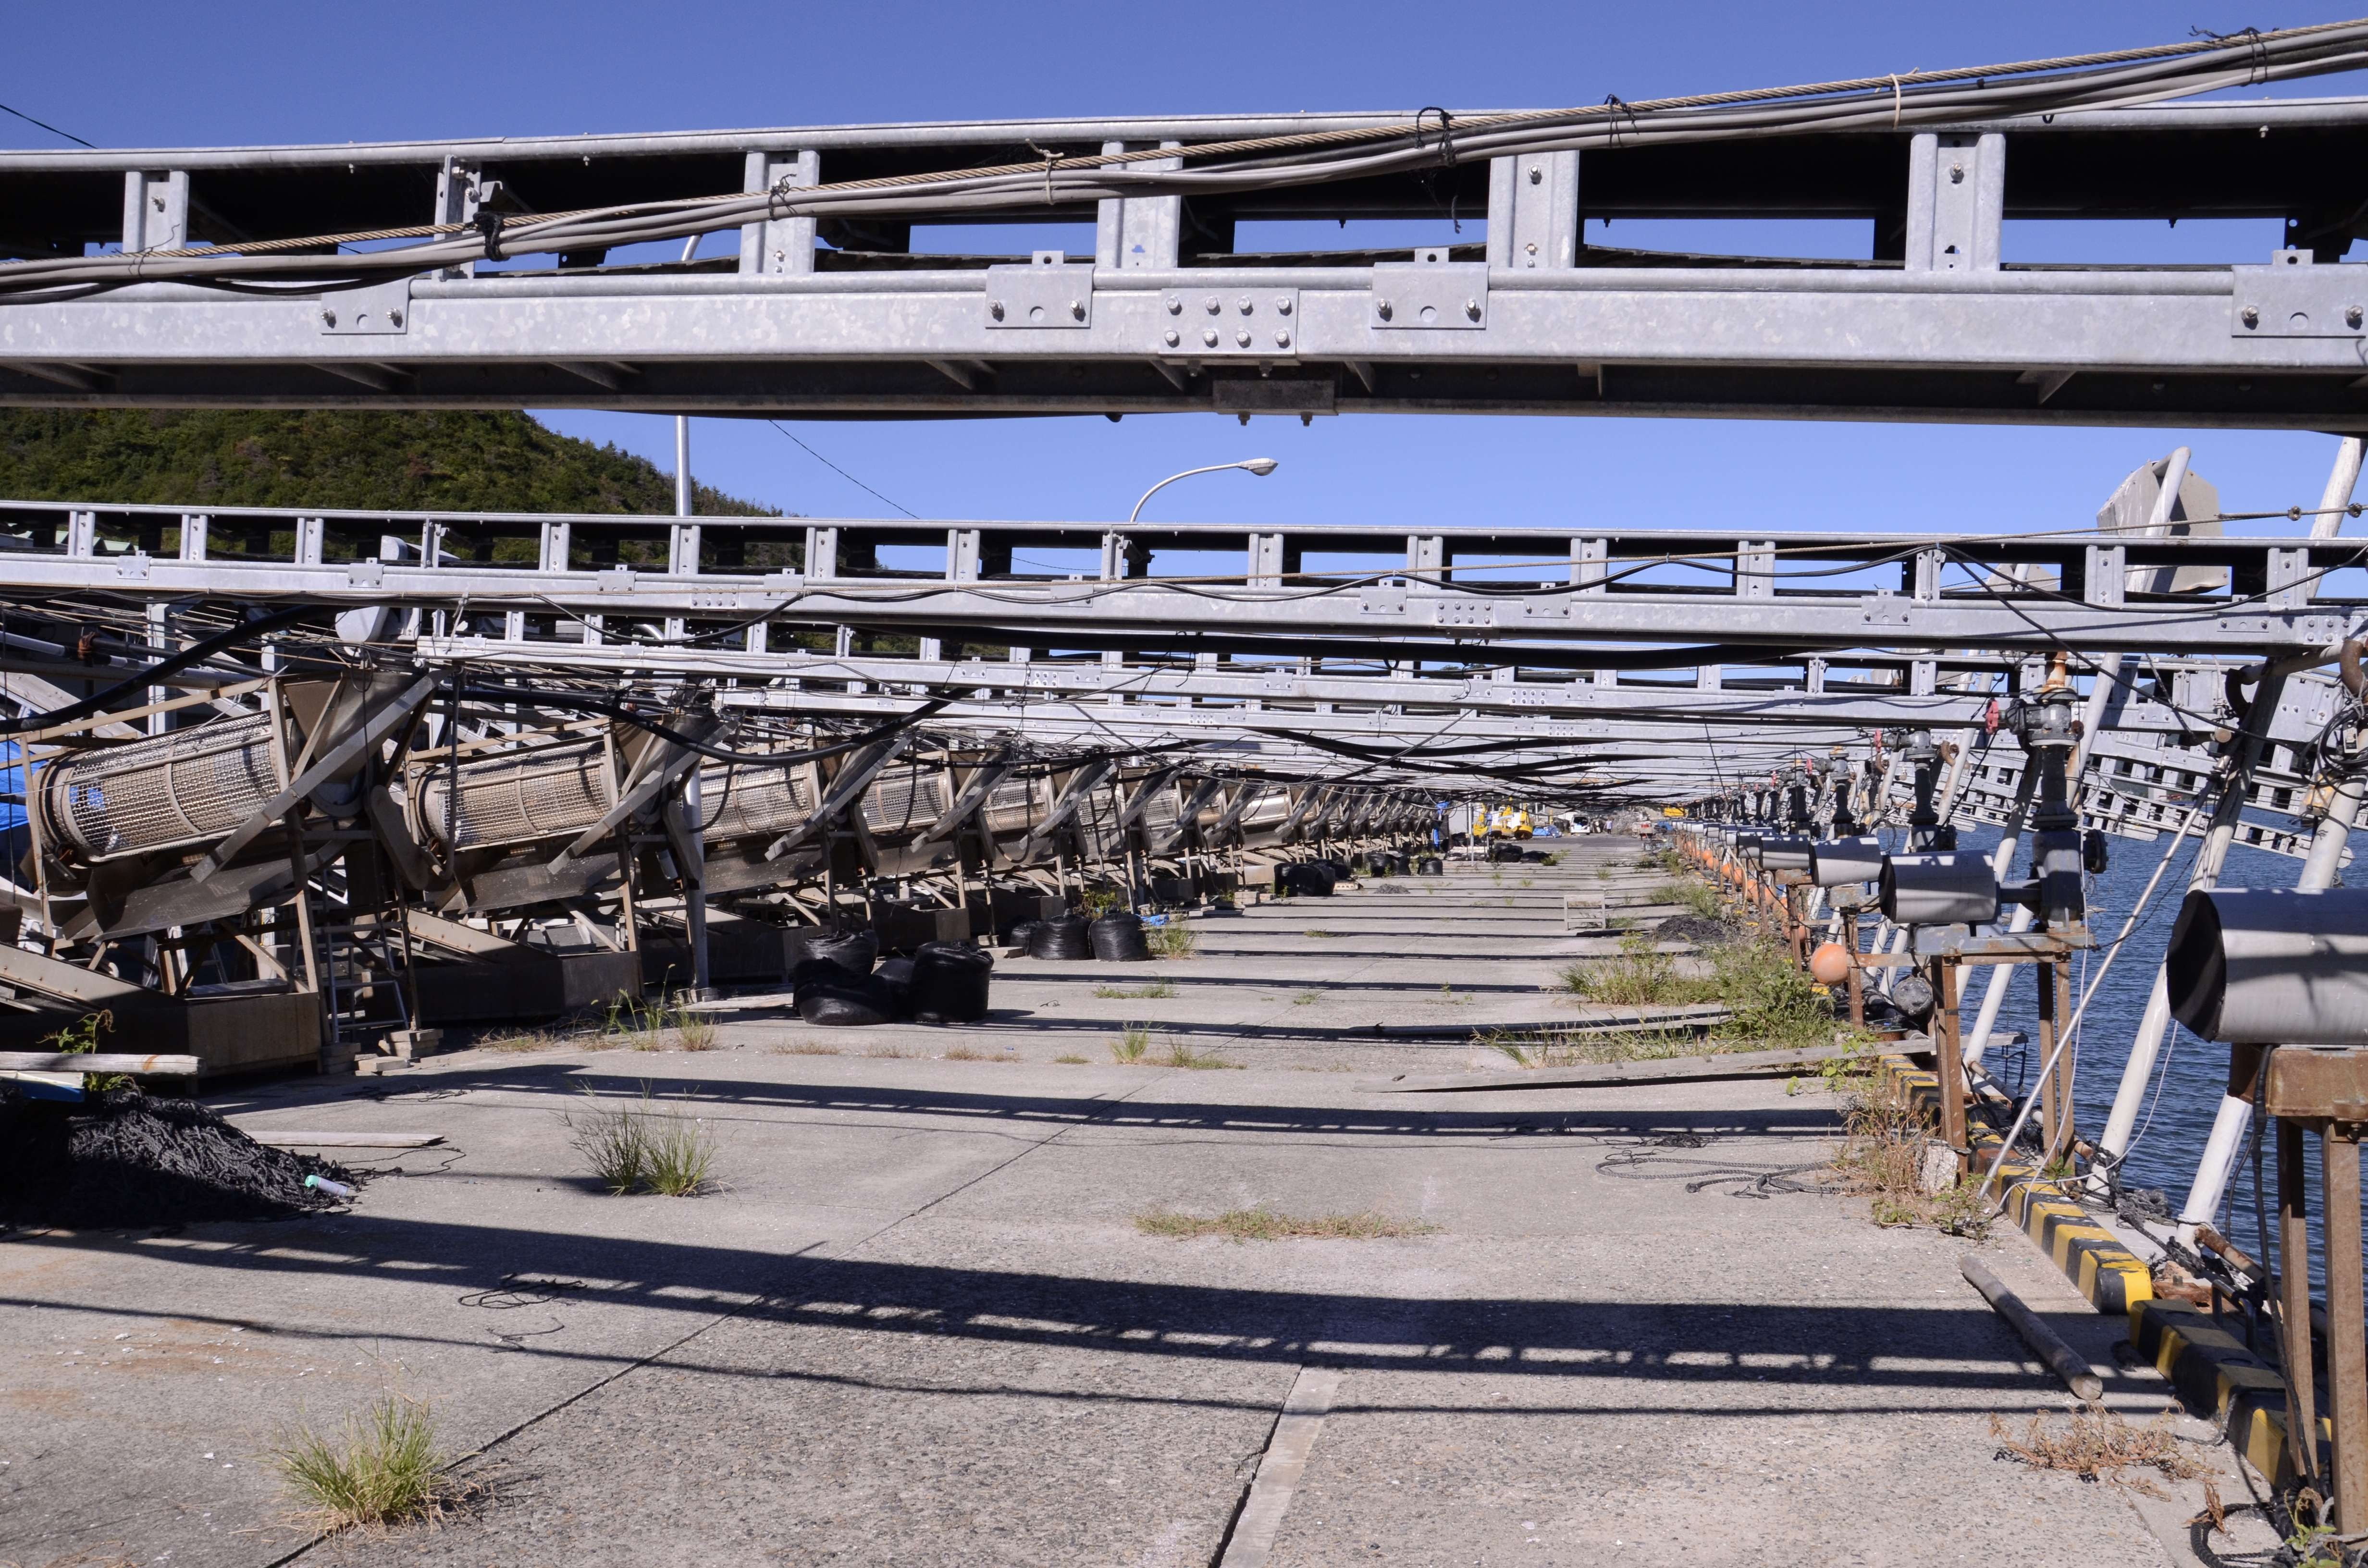
landscape, structure, train, transport, vehicle, port, stadium, public transport, arena, race track, passenger, fishing port, sport venue